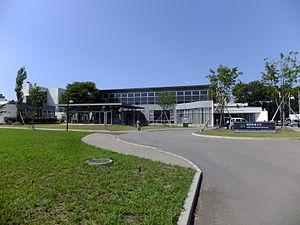
L'université d'études internationales est une université publique du Japon située dans la ville d'Akita.